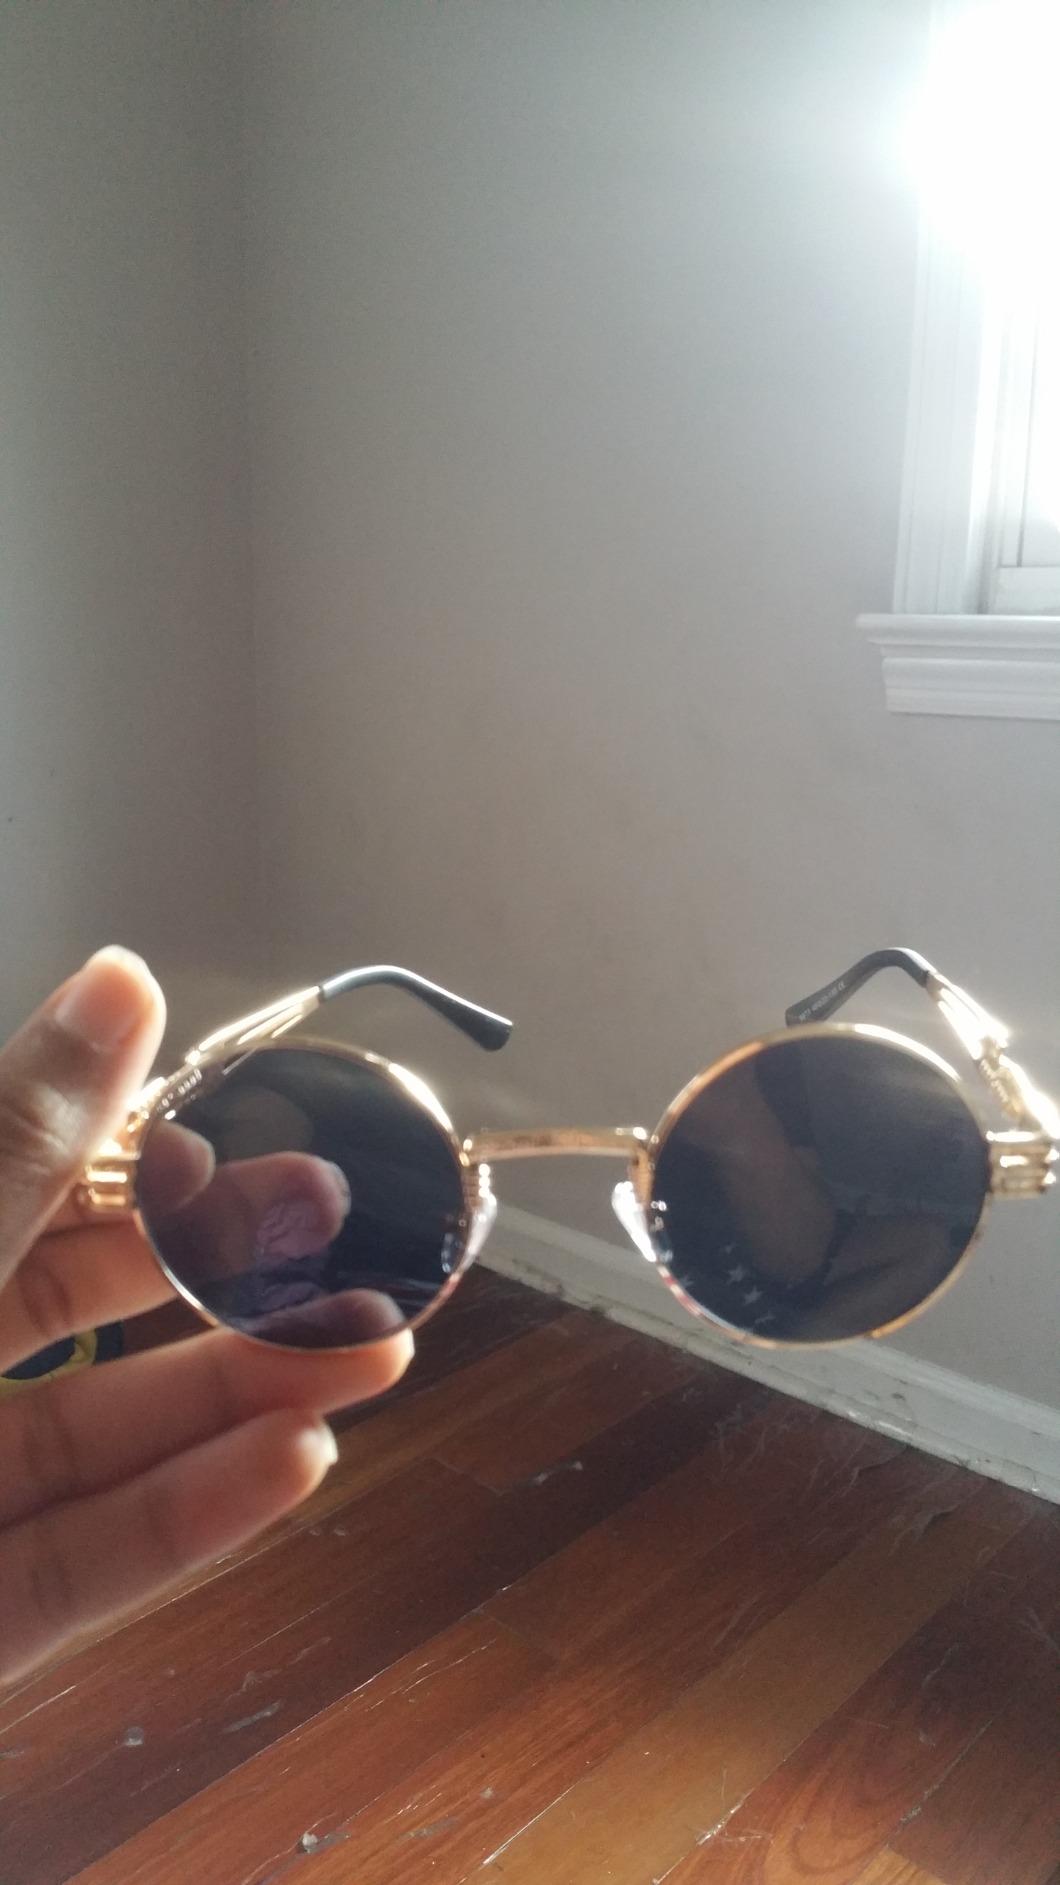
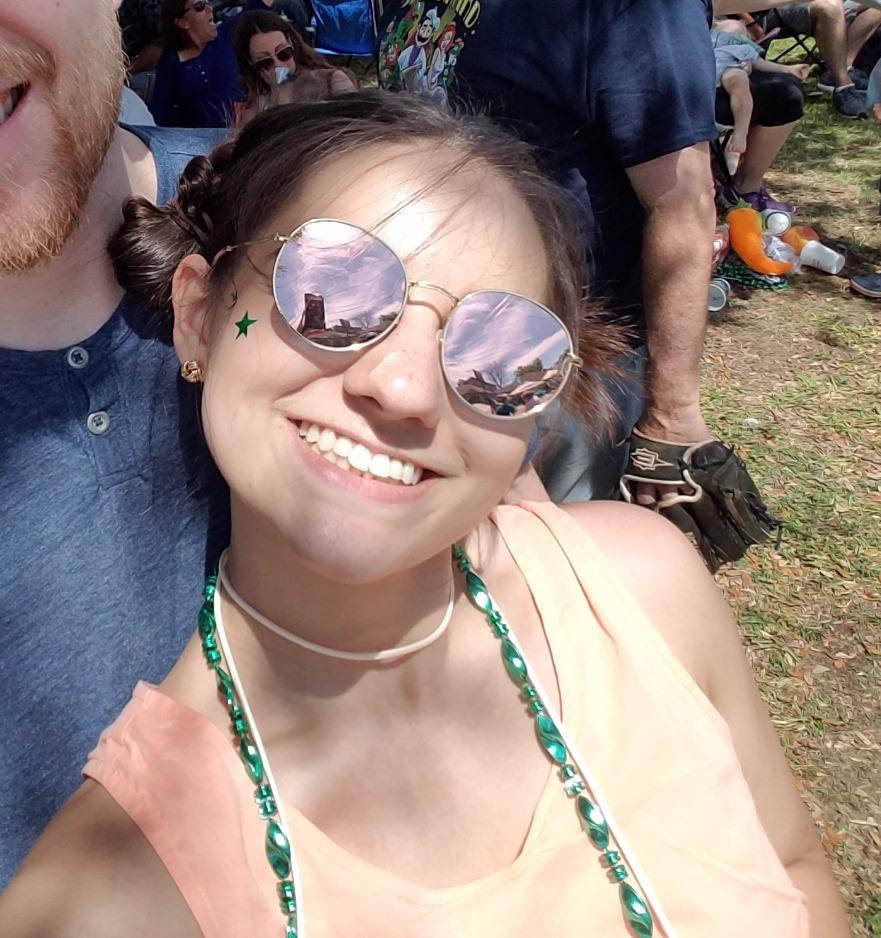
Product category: accessories_sunglasses
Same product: no